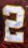
Number: 2